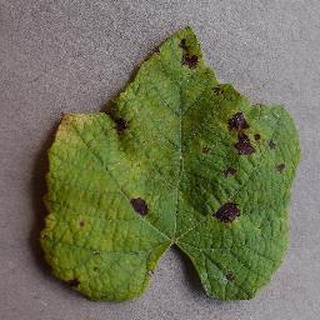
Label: grape_leaf_blight